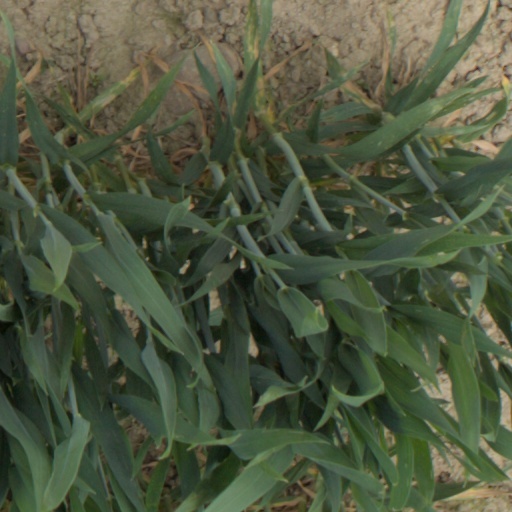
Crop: wheat